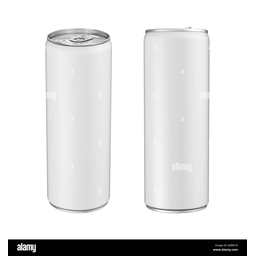
Label: metal